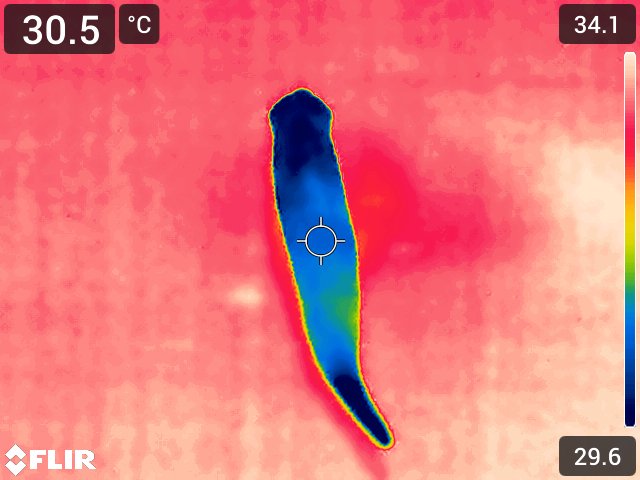
Maturity: adequate_matured